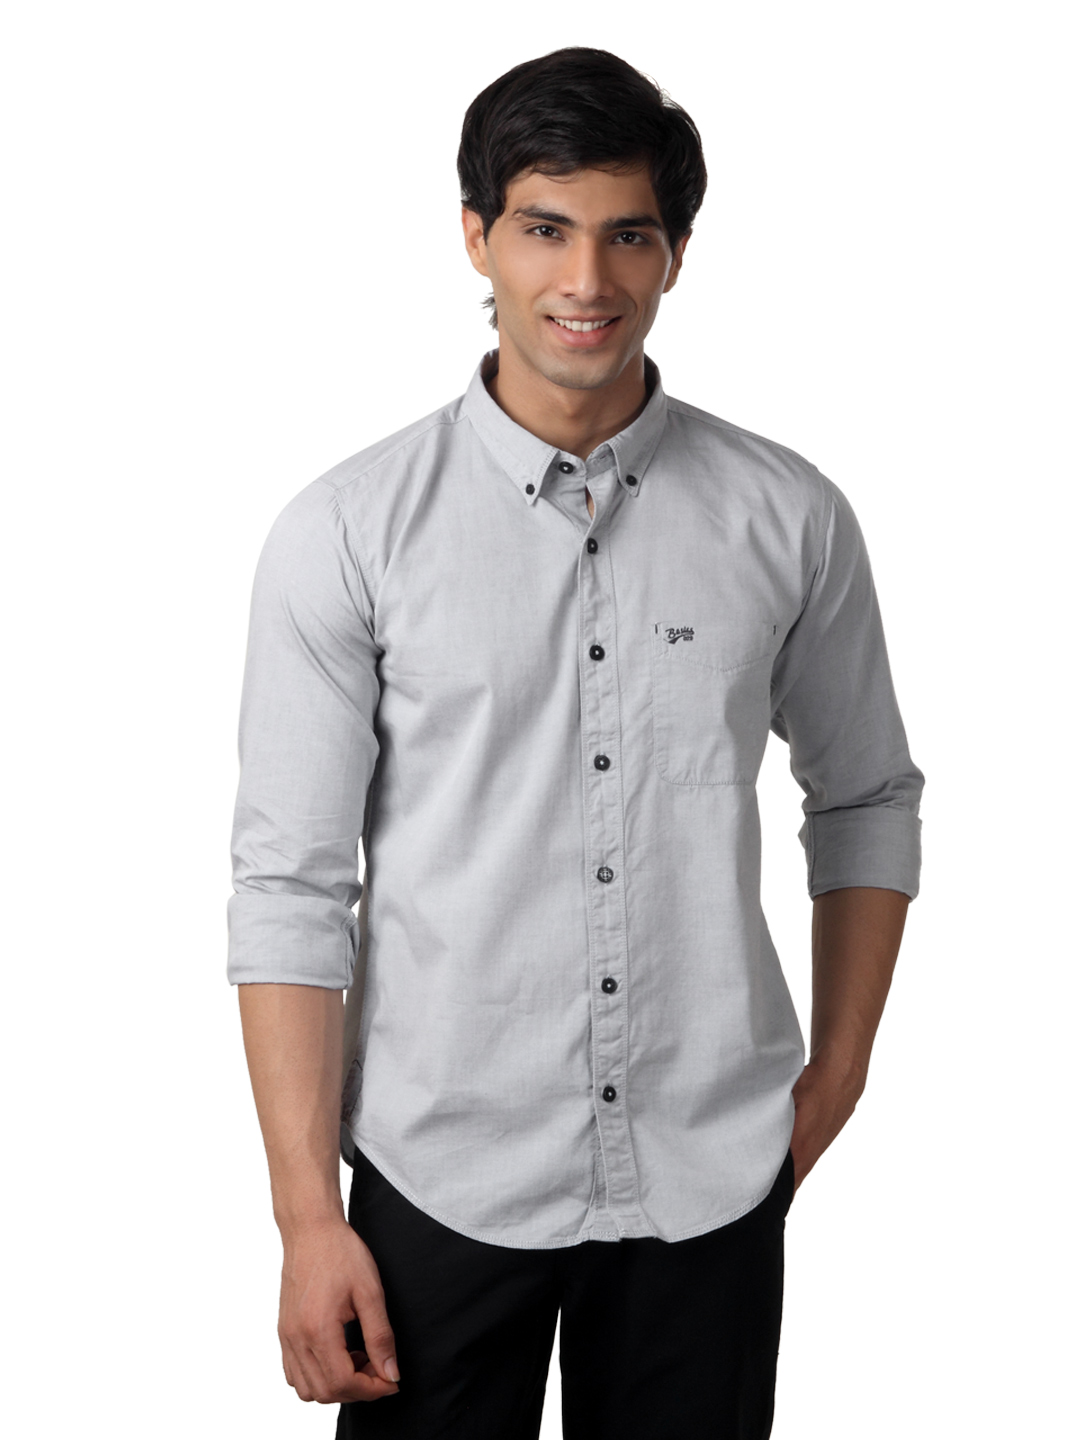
Basics Men Grey Shirt
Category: Apparel / Topwear / Shirts
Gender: Men
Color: Grey
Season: Fall 2012
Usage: Casual